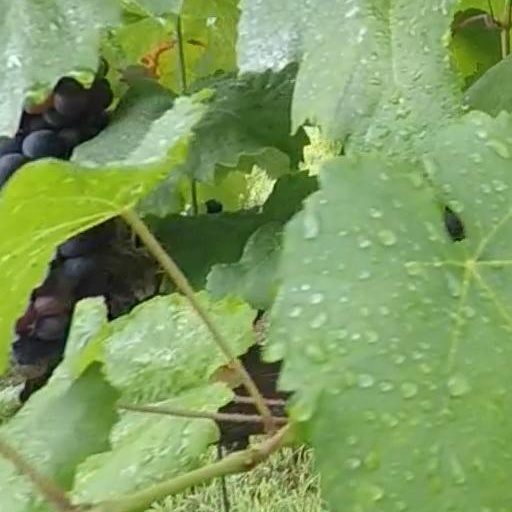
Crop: grape